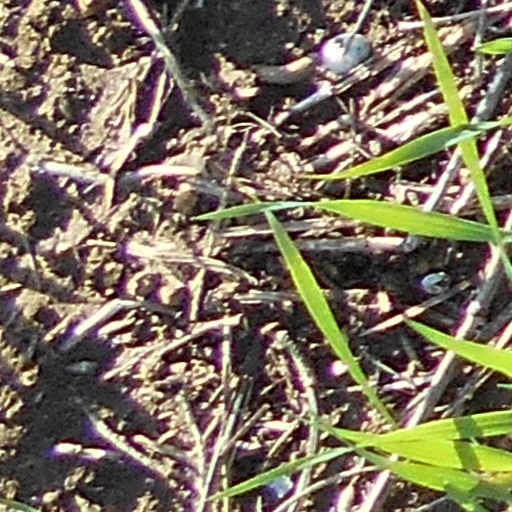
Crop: wheat